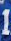
Number: 1